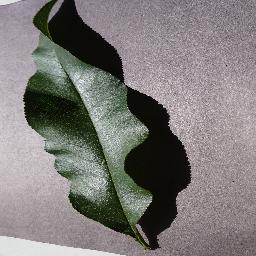
Label: Peach___healthy